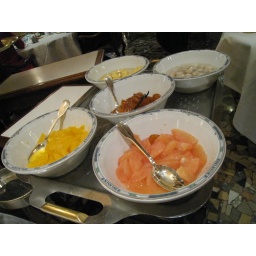
Fresh fruit salad in Beaujolais fruit cup